Glen Allen High School

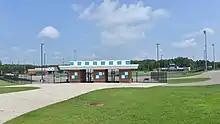
Glen Allen High School Stadium, Glen Allen, VA

Glen Allen's athletic teams are named the "Jaguars" and they compete in the Virginia High School League's Colonial District.